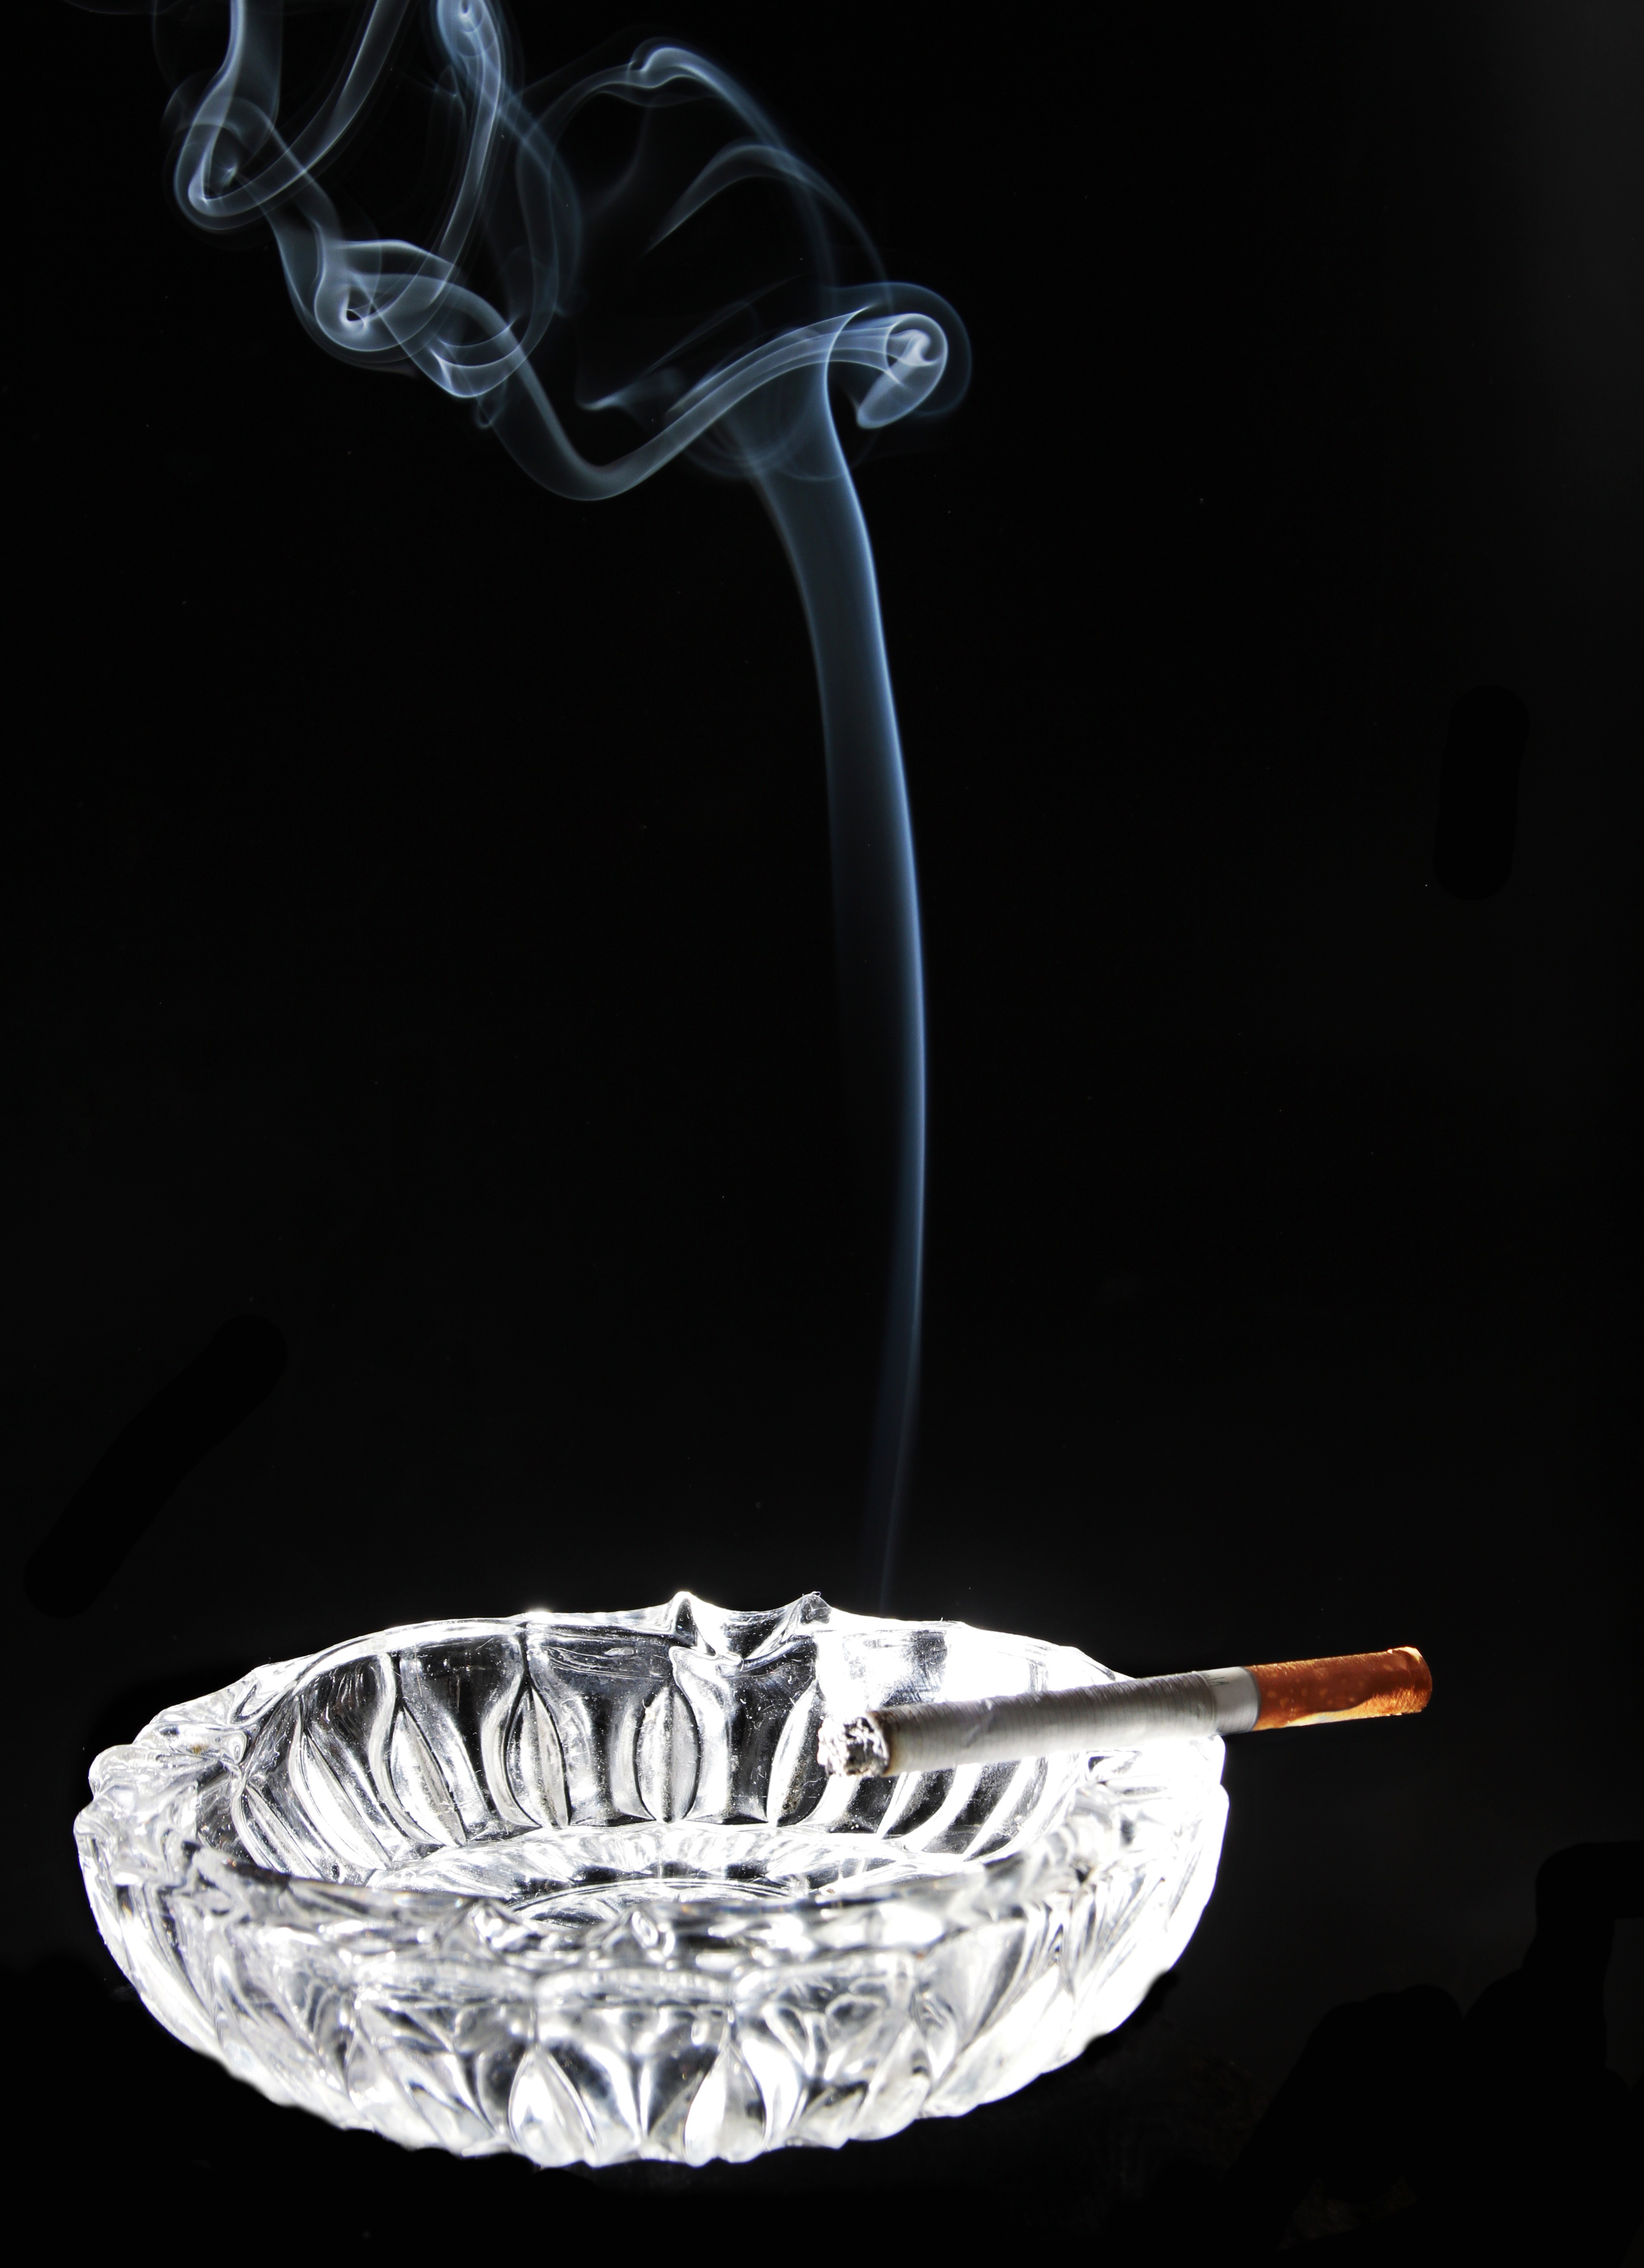
light, glass, smoke, smoking, fire, lighting, cigarette, light fixture, tobacco, unhealthy, ashtray, fatal, still life photography, non smoking, smoking ban